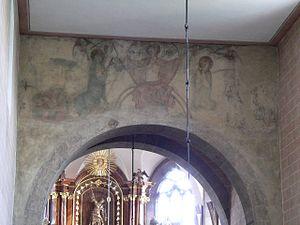
L’église Saint-Justin est une église carolingienne datant de 830 située dans la vieille-ville de Höchst, quartier de l'Ouest de Francfort-sur-le-Main. À l’époque carolingienne, l'église reflète la puissance des évêques-électeurs de Mayence. Elle adopte le plan des basiliques romaines.